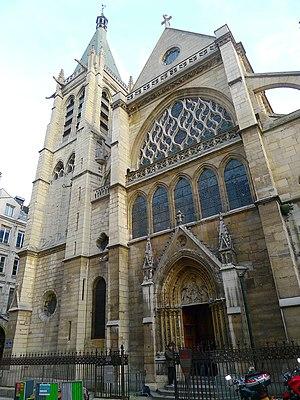
Église Saint-Séverin (façade ouest) - Paris V This building is indexed in the Base Mérimée, a database of architectural heritage maintained by the French Ministry of Culture,
Les panneaux « Histoire de Paris » sont des panneaux d'information installés dans les rues de Paris devant certains des monuments parisiens.
La rue des Prêtres-Saint-Séverin est une voie située dans le quartier de la Sorbonne du 5ᵉ arrondissement de Paris.
L'église Saint-Séverin est située rue des Prêtres-Saint-Séverin dans le quartier latin de Paris, près de la Seine.